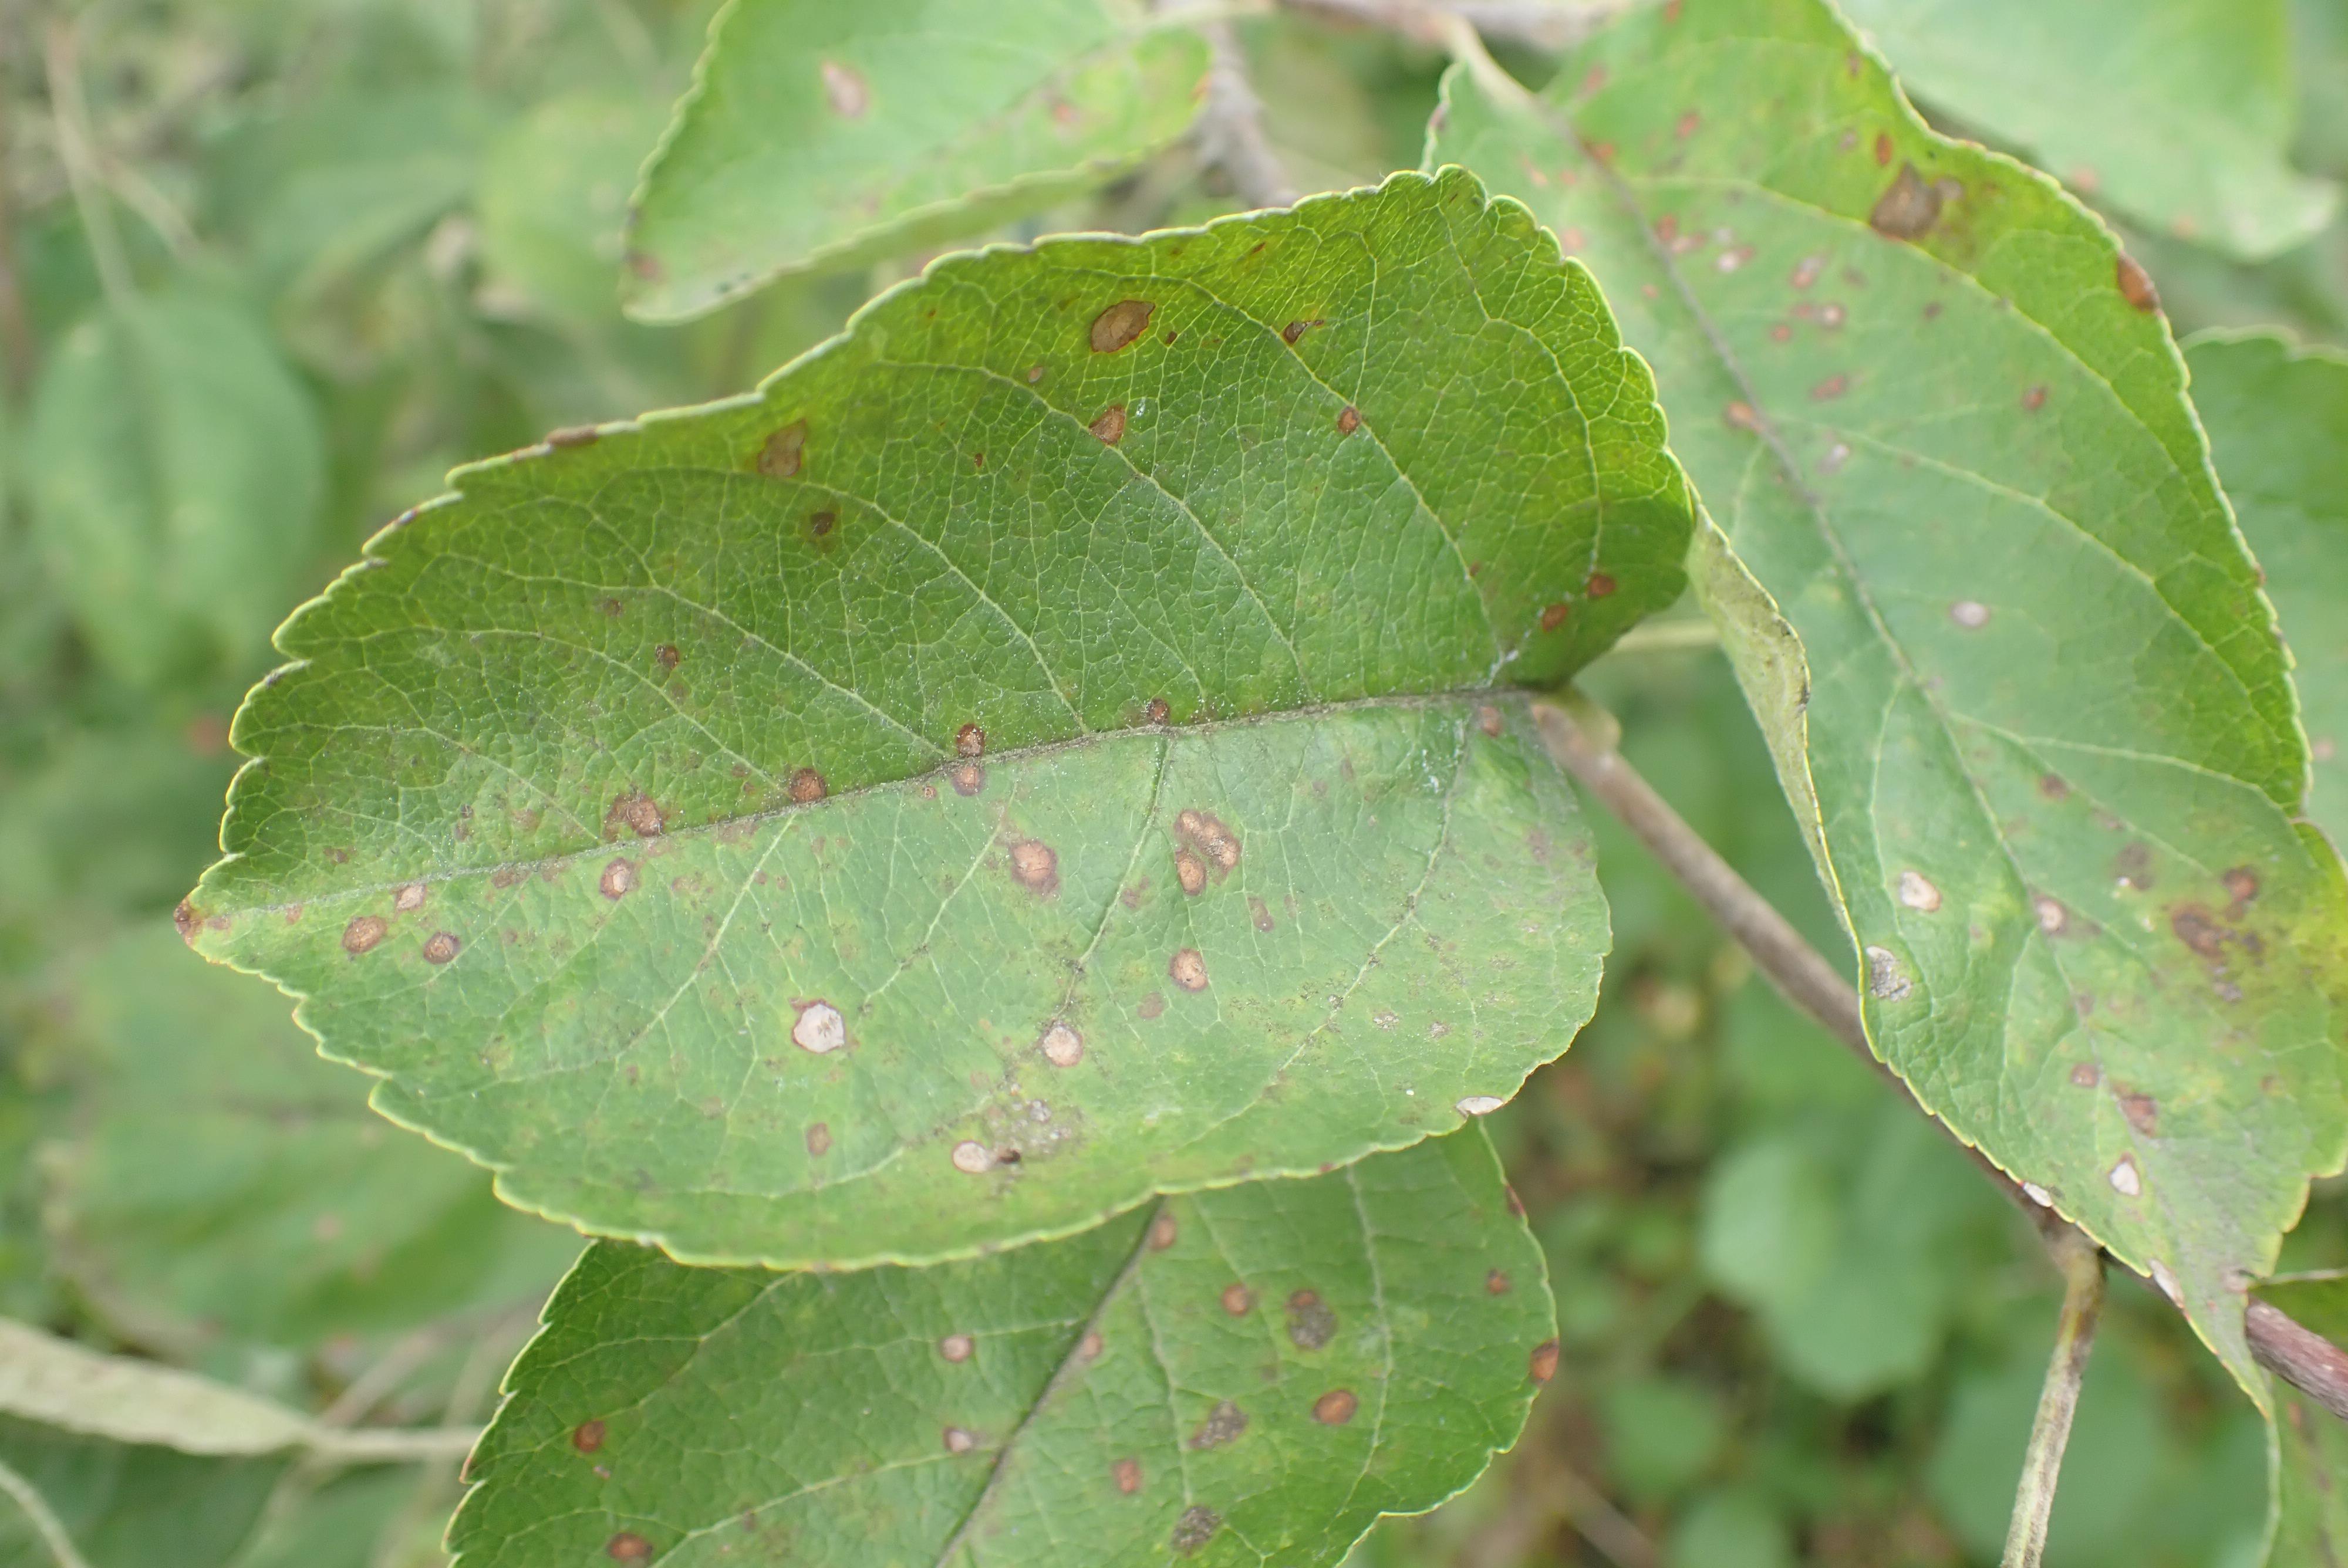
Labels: complex